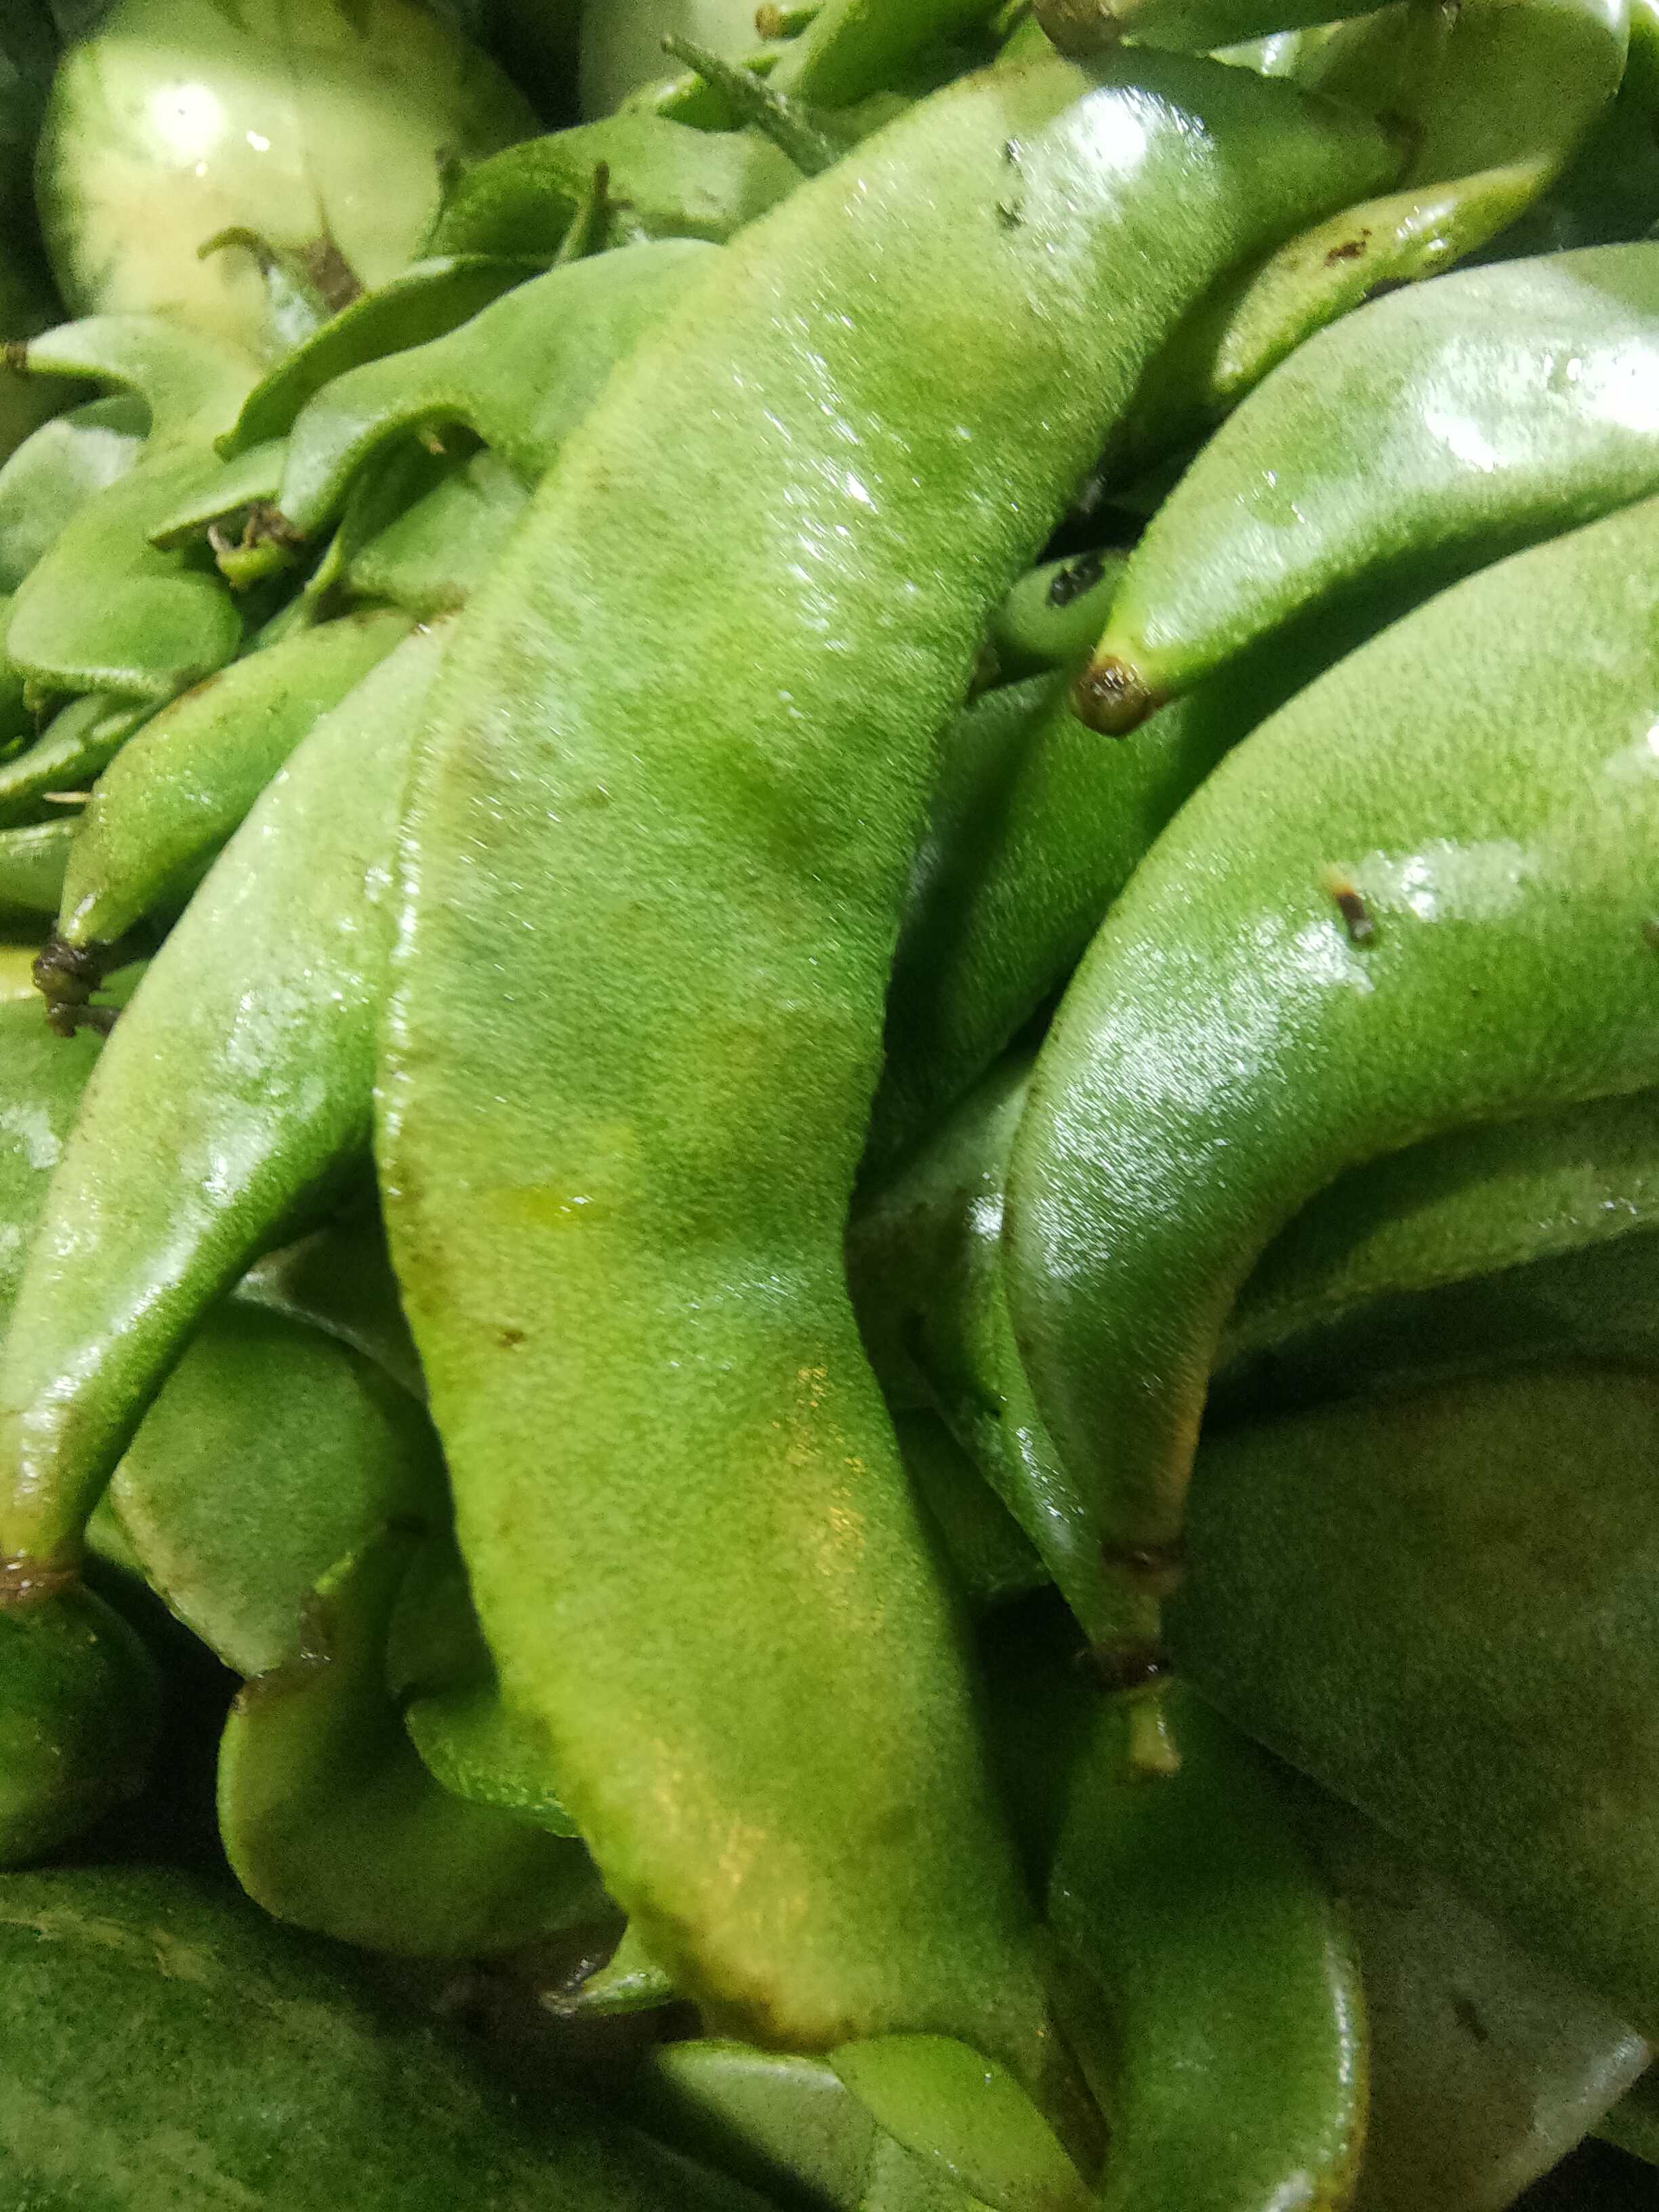
Label: Lablab purpureus